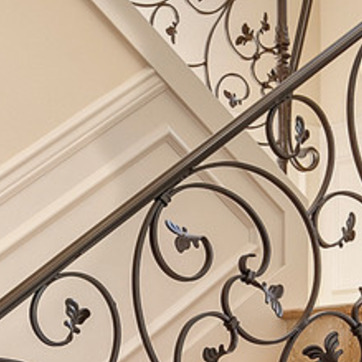
Material: metal